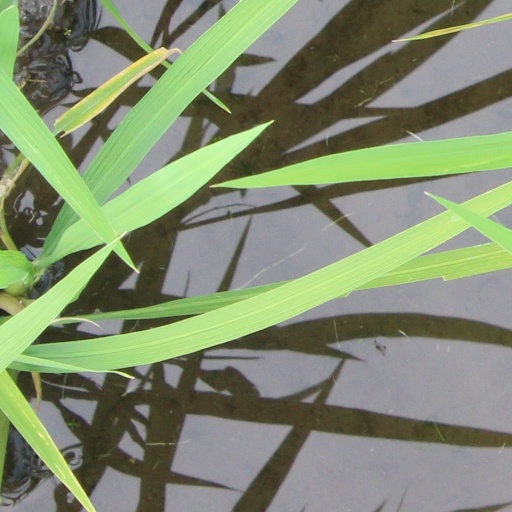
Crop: rice